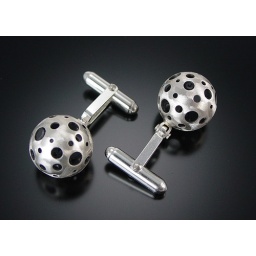
Perforated sterling silver ball cufflinks by Elizabeth Garvin. The ball has a 5/8 inch diameter. $115